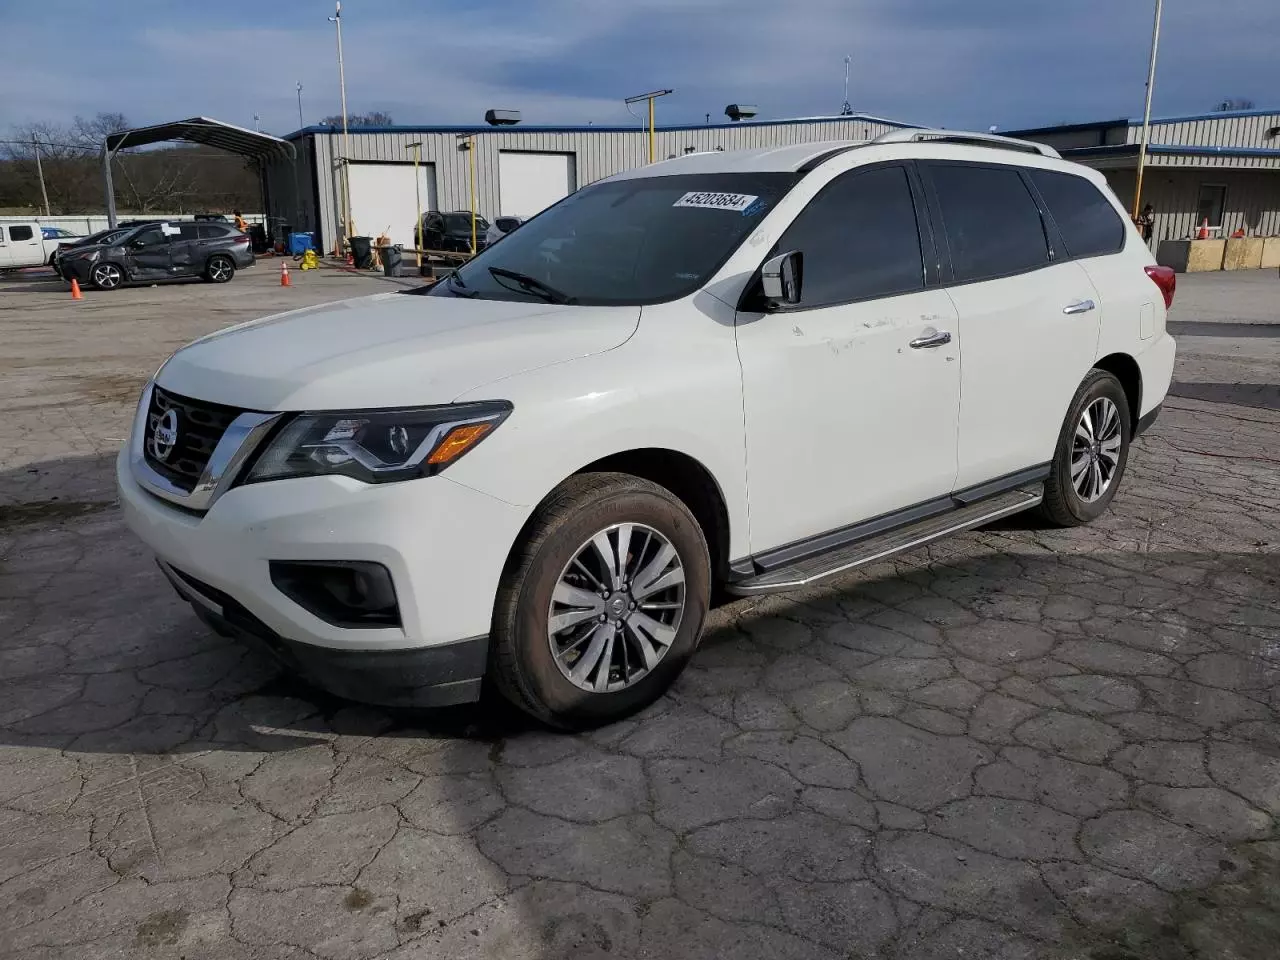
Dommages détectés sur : porte avant gauche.
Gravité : mineur